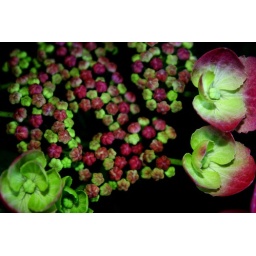
Lots of infertile flowers surrounded by fertile ones, all on the same plant. I love pink and green together!